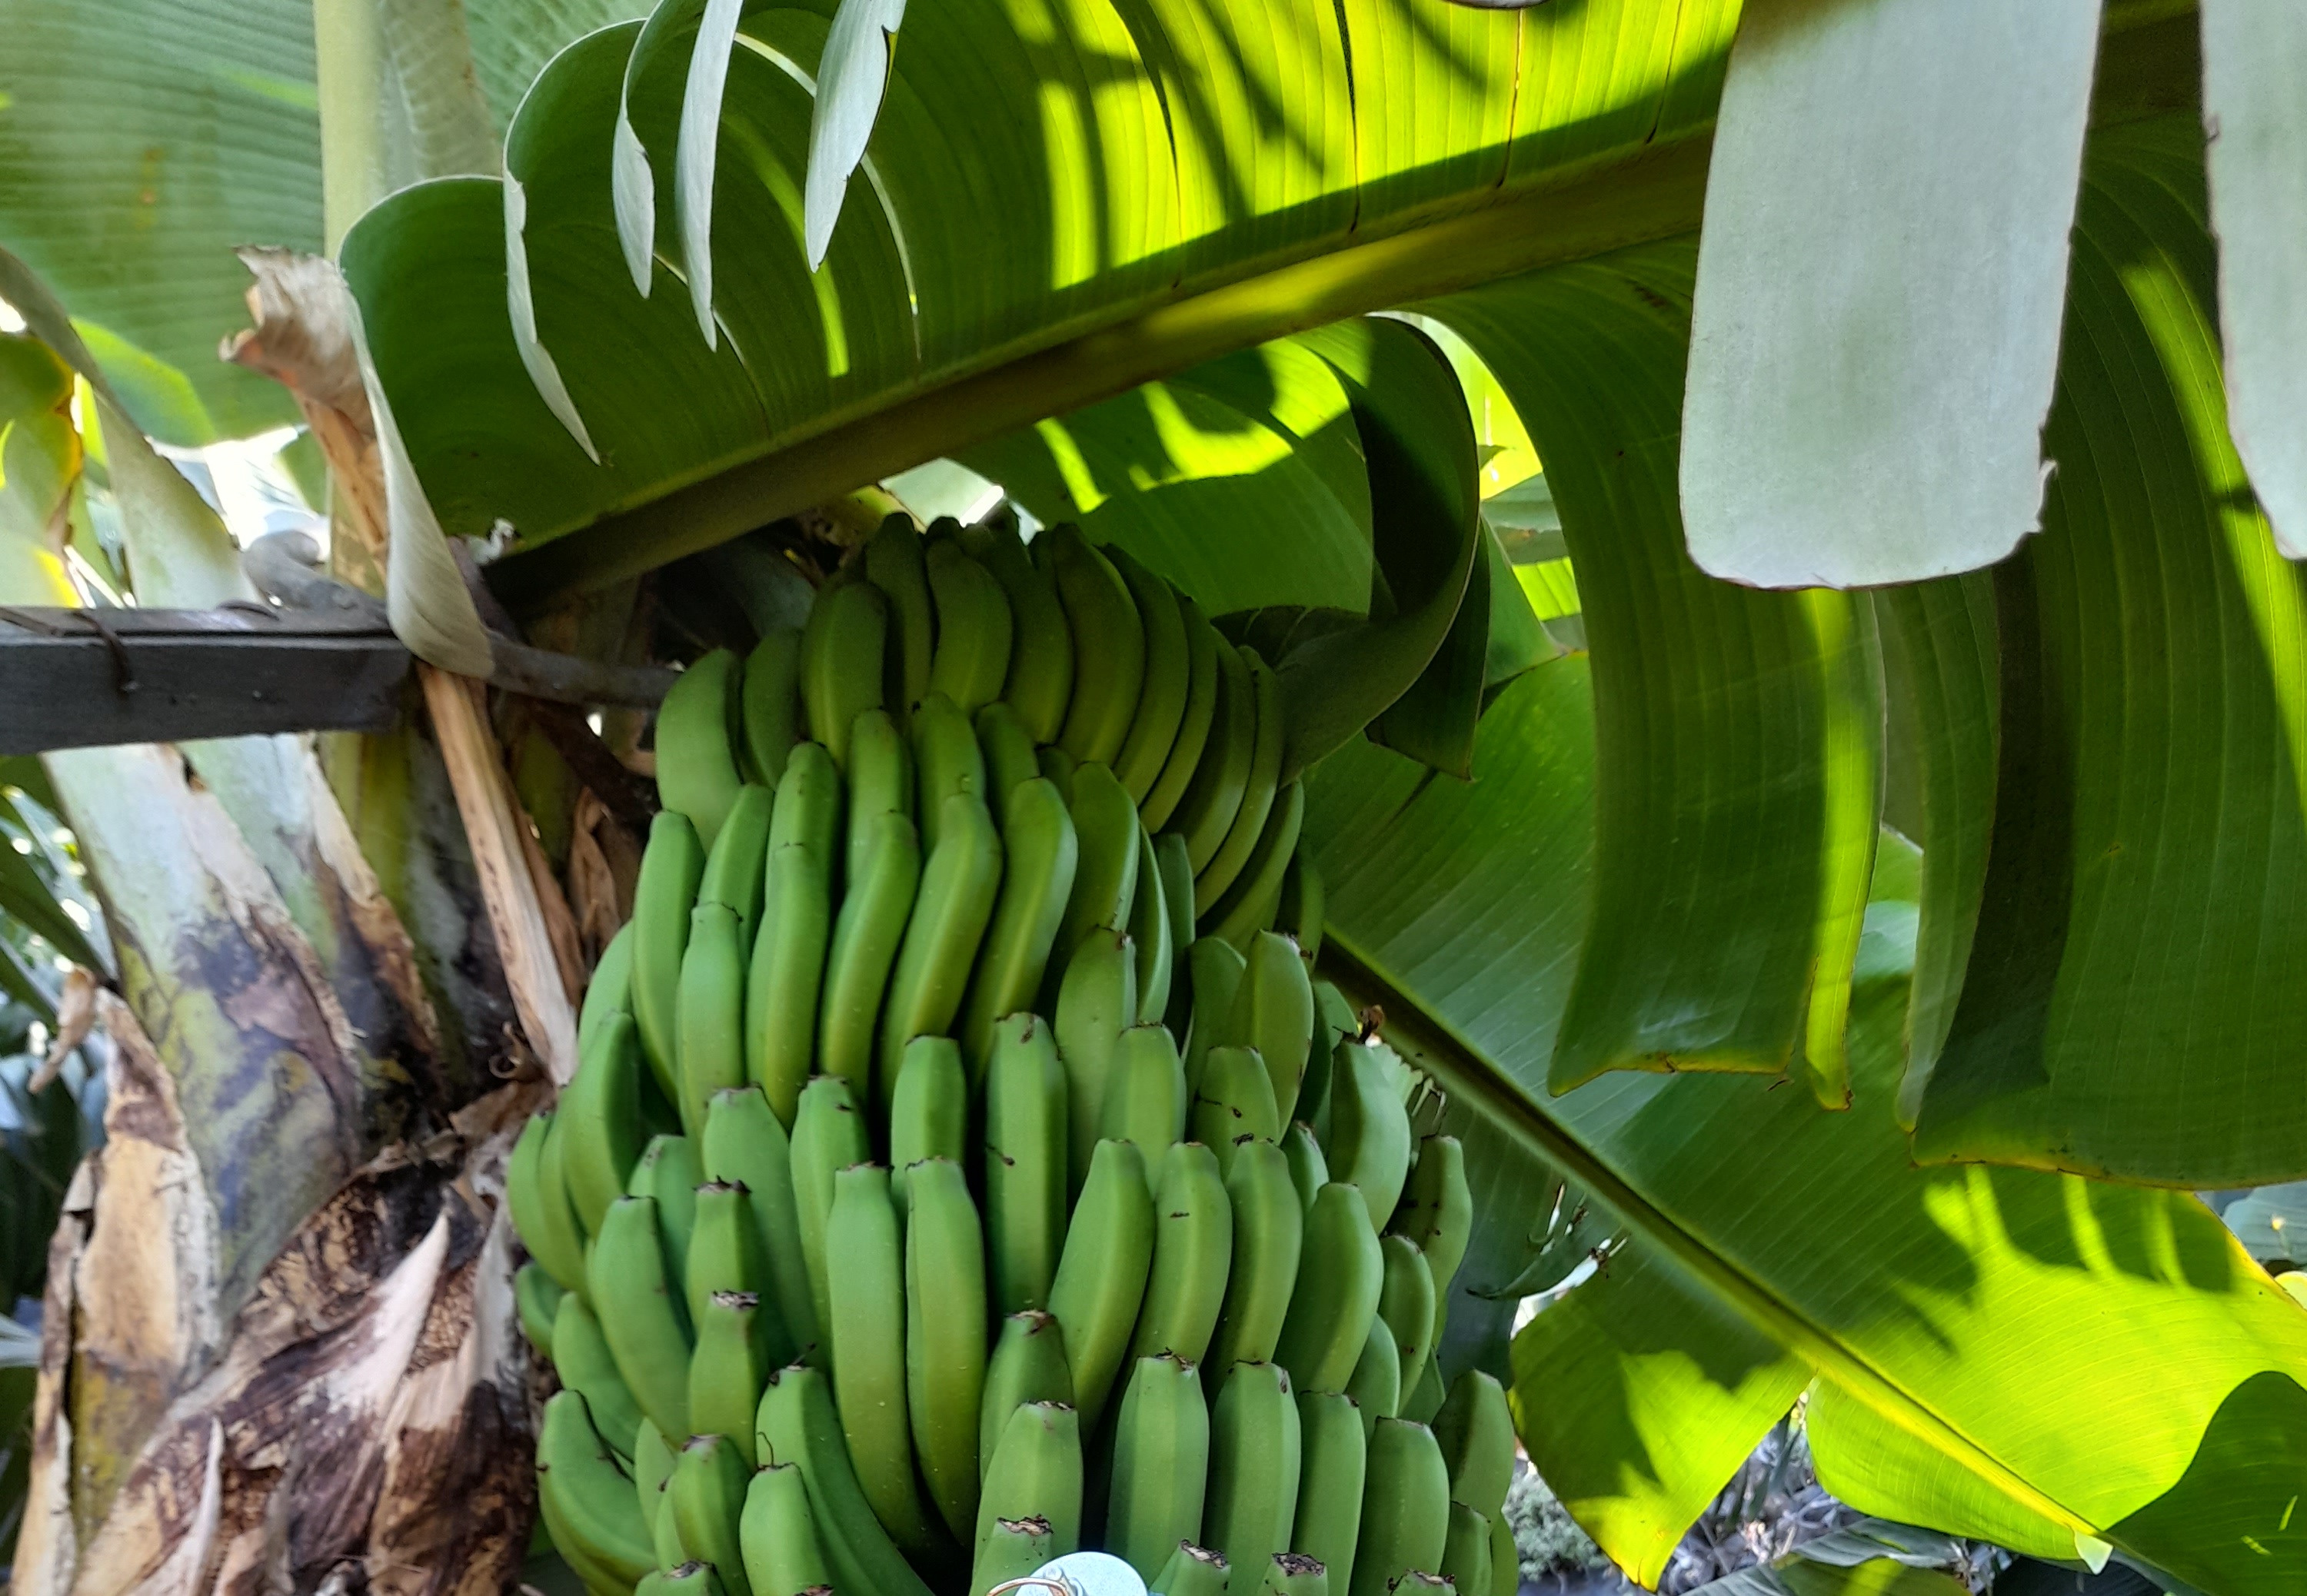
Label: Keep